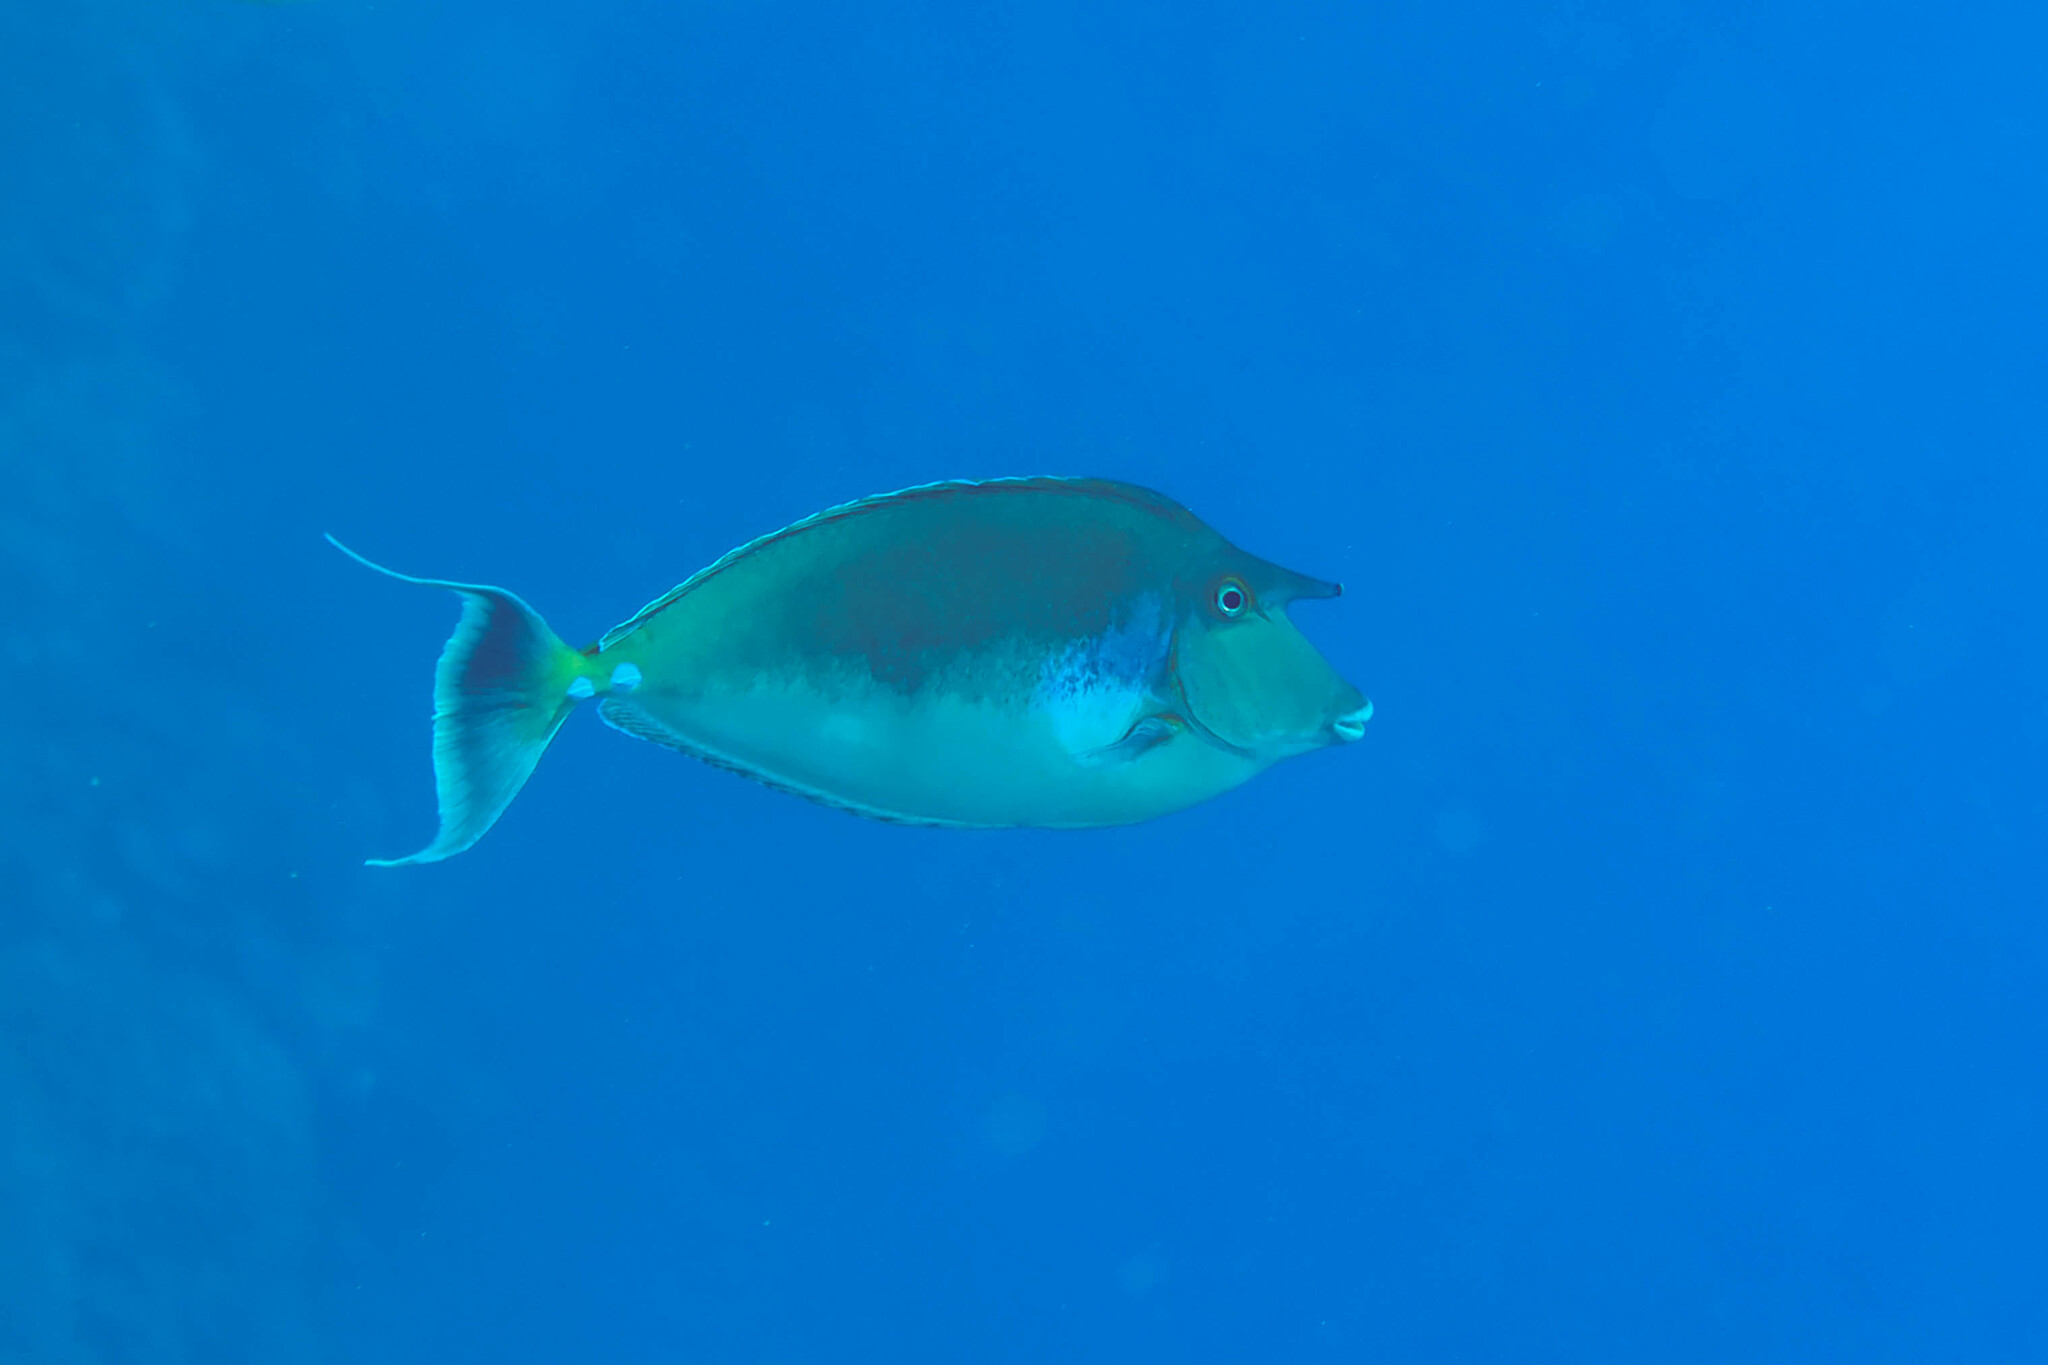
Naso unicornis (Bluespine Unicornfish)